Aso Mining forced labor controversy

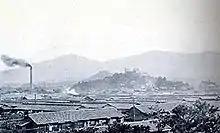
The Aso mine near Fukuoka photographed in 1933.

During the time that Asō served as minister of Japan's Ministry of Foreign Affairs, the ministry refused to confirm non-Japanese accounts of the use of forced labour by Japanese companies and challenged non-Japanese journalists to back up their claims with evidence. In October 2008, Diet member Shoukichi Kina asked Asō whether any data about the use of Korean labour by Aso Mining had been provided to the South Korean government, which has requested such data. Asō replied that his administration would not disclose how individual corporations have responded to Korean inquiries.